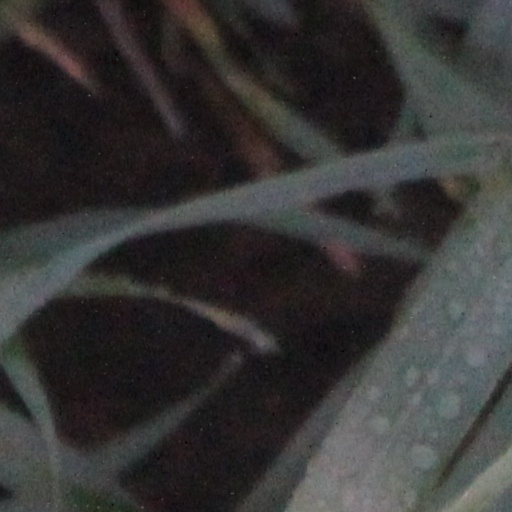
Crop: wheat